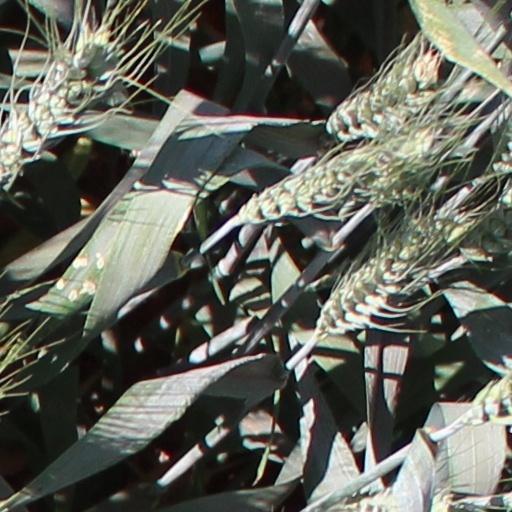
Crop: wheat